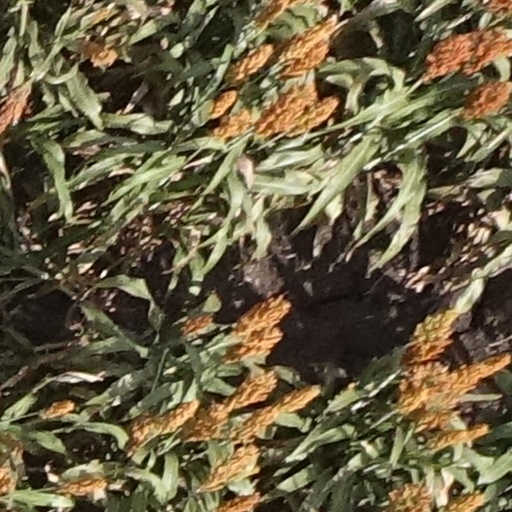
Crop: sorghum